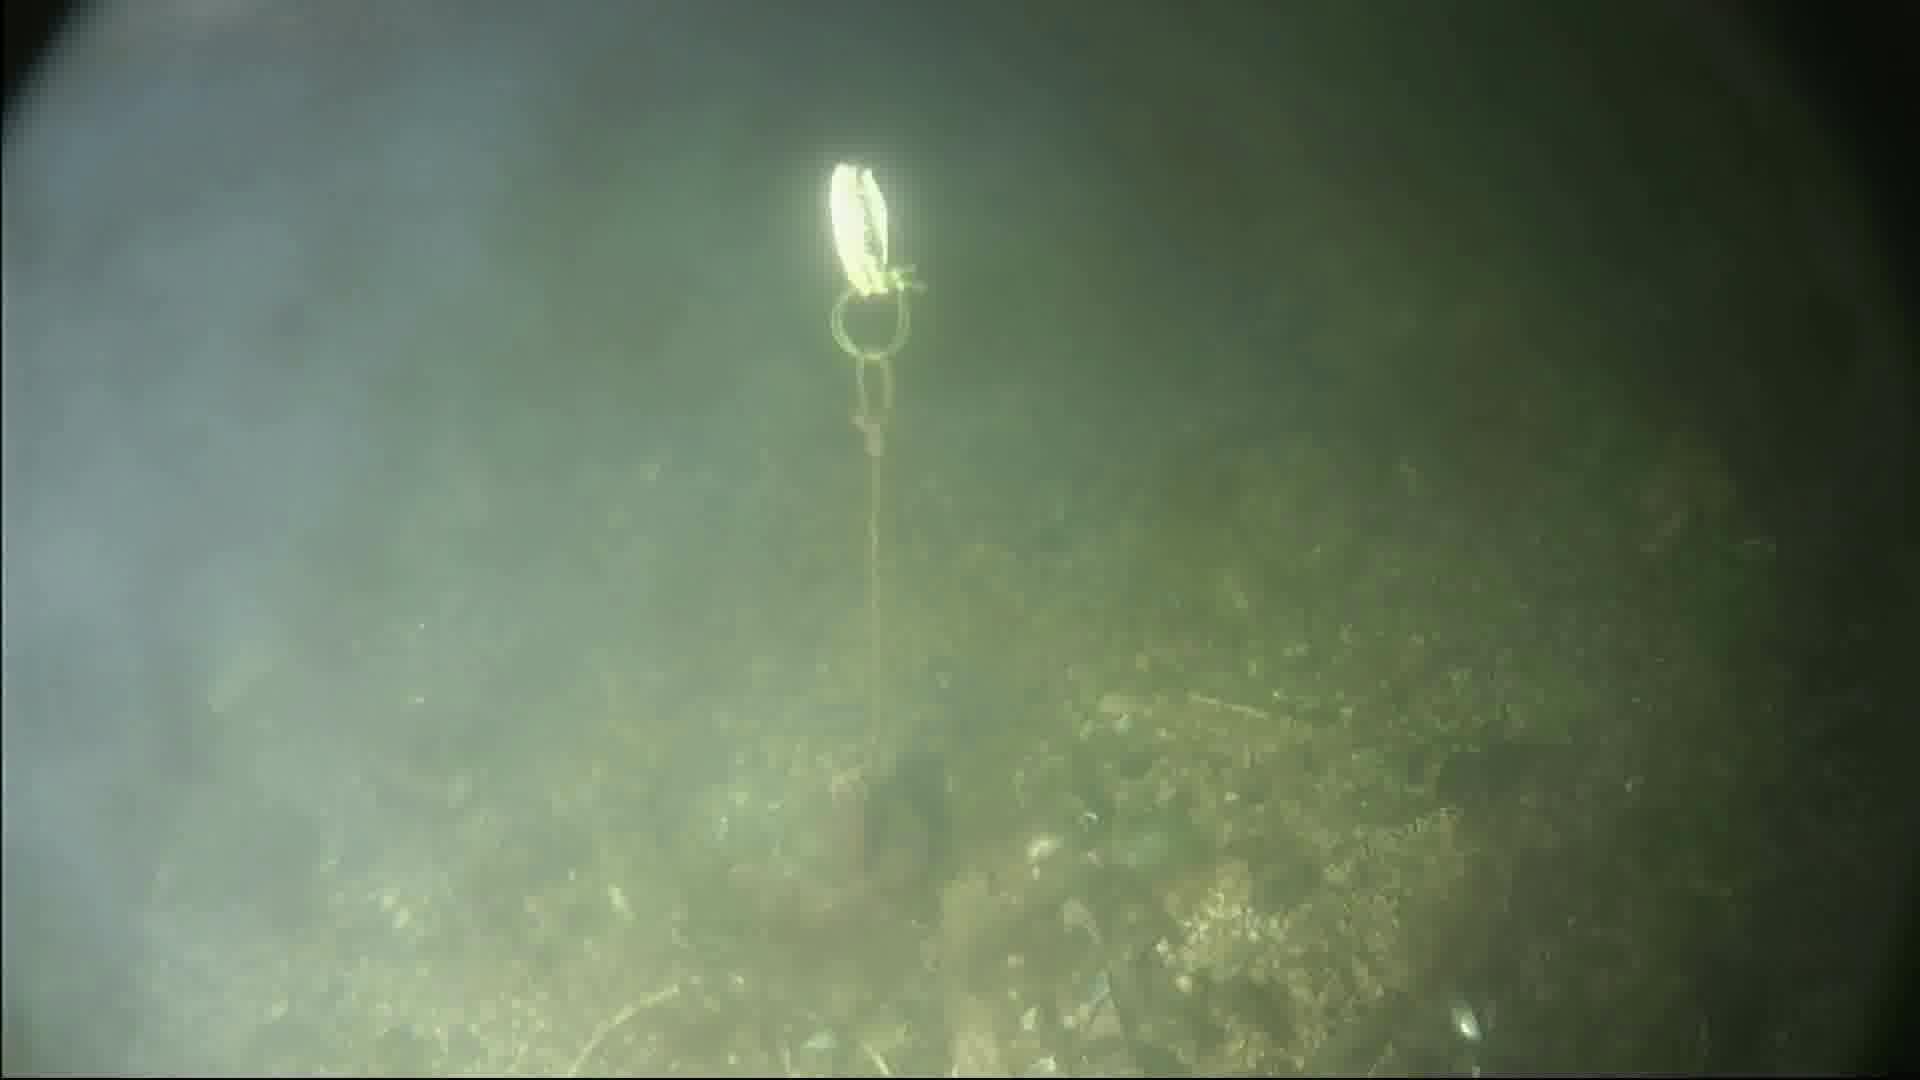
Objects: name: crab